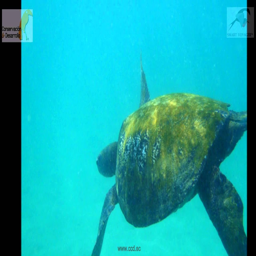
biggest sea turtle in the world - photo #